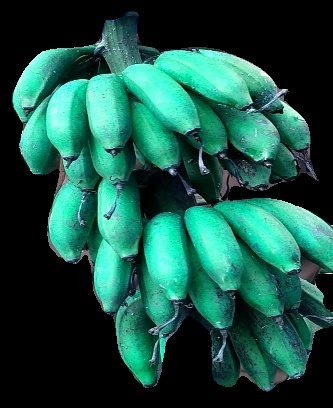
Variety: rasbale
Grade: grade3